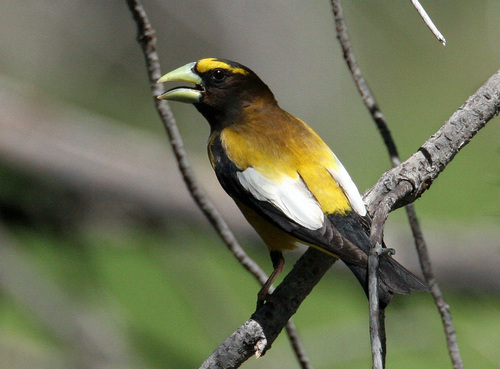
the bird has a large curved beak, and a mix of yellow, white, and black feathers.
this bird has a large white bill that is white-green, the back is golden and the wings are white while the rest of the body is black.
this colorful bird has a yellow nape and back,yellow coverts, white and black secondaries, and a black breast.
this bird has a yellow crown, yellow and white wing, and large hooked bill.
this vibrant black and yellow bird has a sleek, green and curved beak.
black and white and has a yellow body
this bird has wings that are black and white and has a yellowbody
this bird has wings that are black and white and has a yellow body
this bird has a yellow back, black primaries, white secondaries, yellow eyebrows and a thick light yellow beak.
a bird with a black breast and a black and yellow crown.
Species: Evening Grosbeak